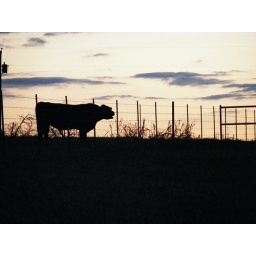
Cow down the road from me making the evening call for all the other cows to come in for the night.